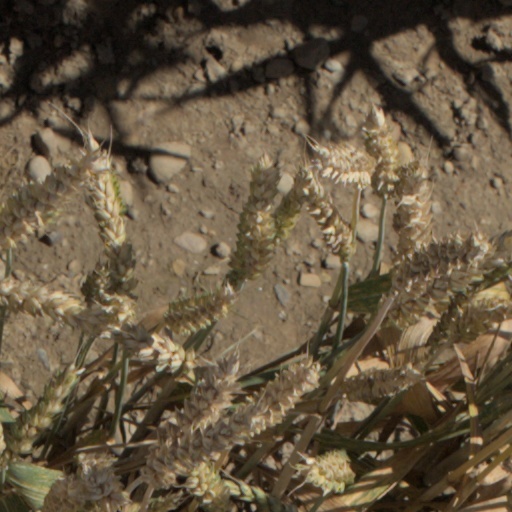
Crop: wheat